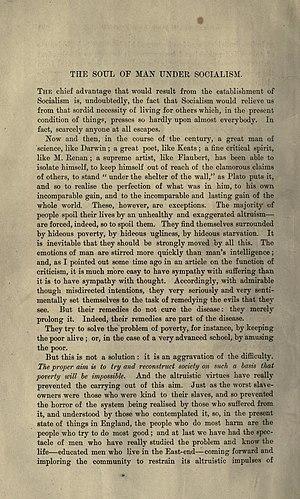
L'Âme de l'homme sous le socialisme est un essai d'Oscar Wilde publié en 1891 défendant une vision individualiste libertaire dans un monde socialiste.